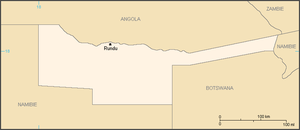
Le Kavangoland était un bantoustan autonome situé dans le Nord-Est de l'actuelle Namibie entre 1973 et 1989. Il regroupait des africains de l'ethnie Kavango et la langue officielle était le RuKwangali.